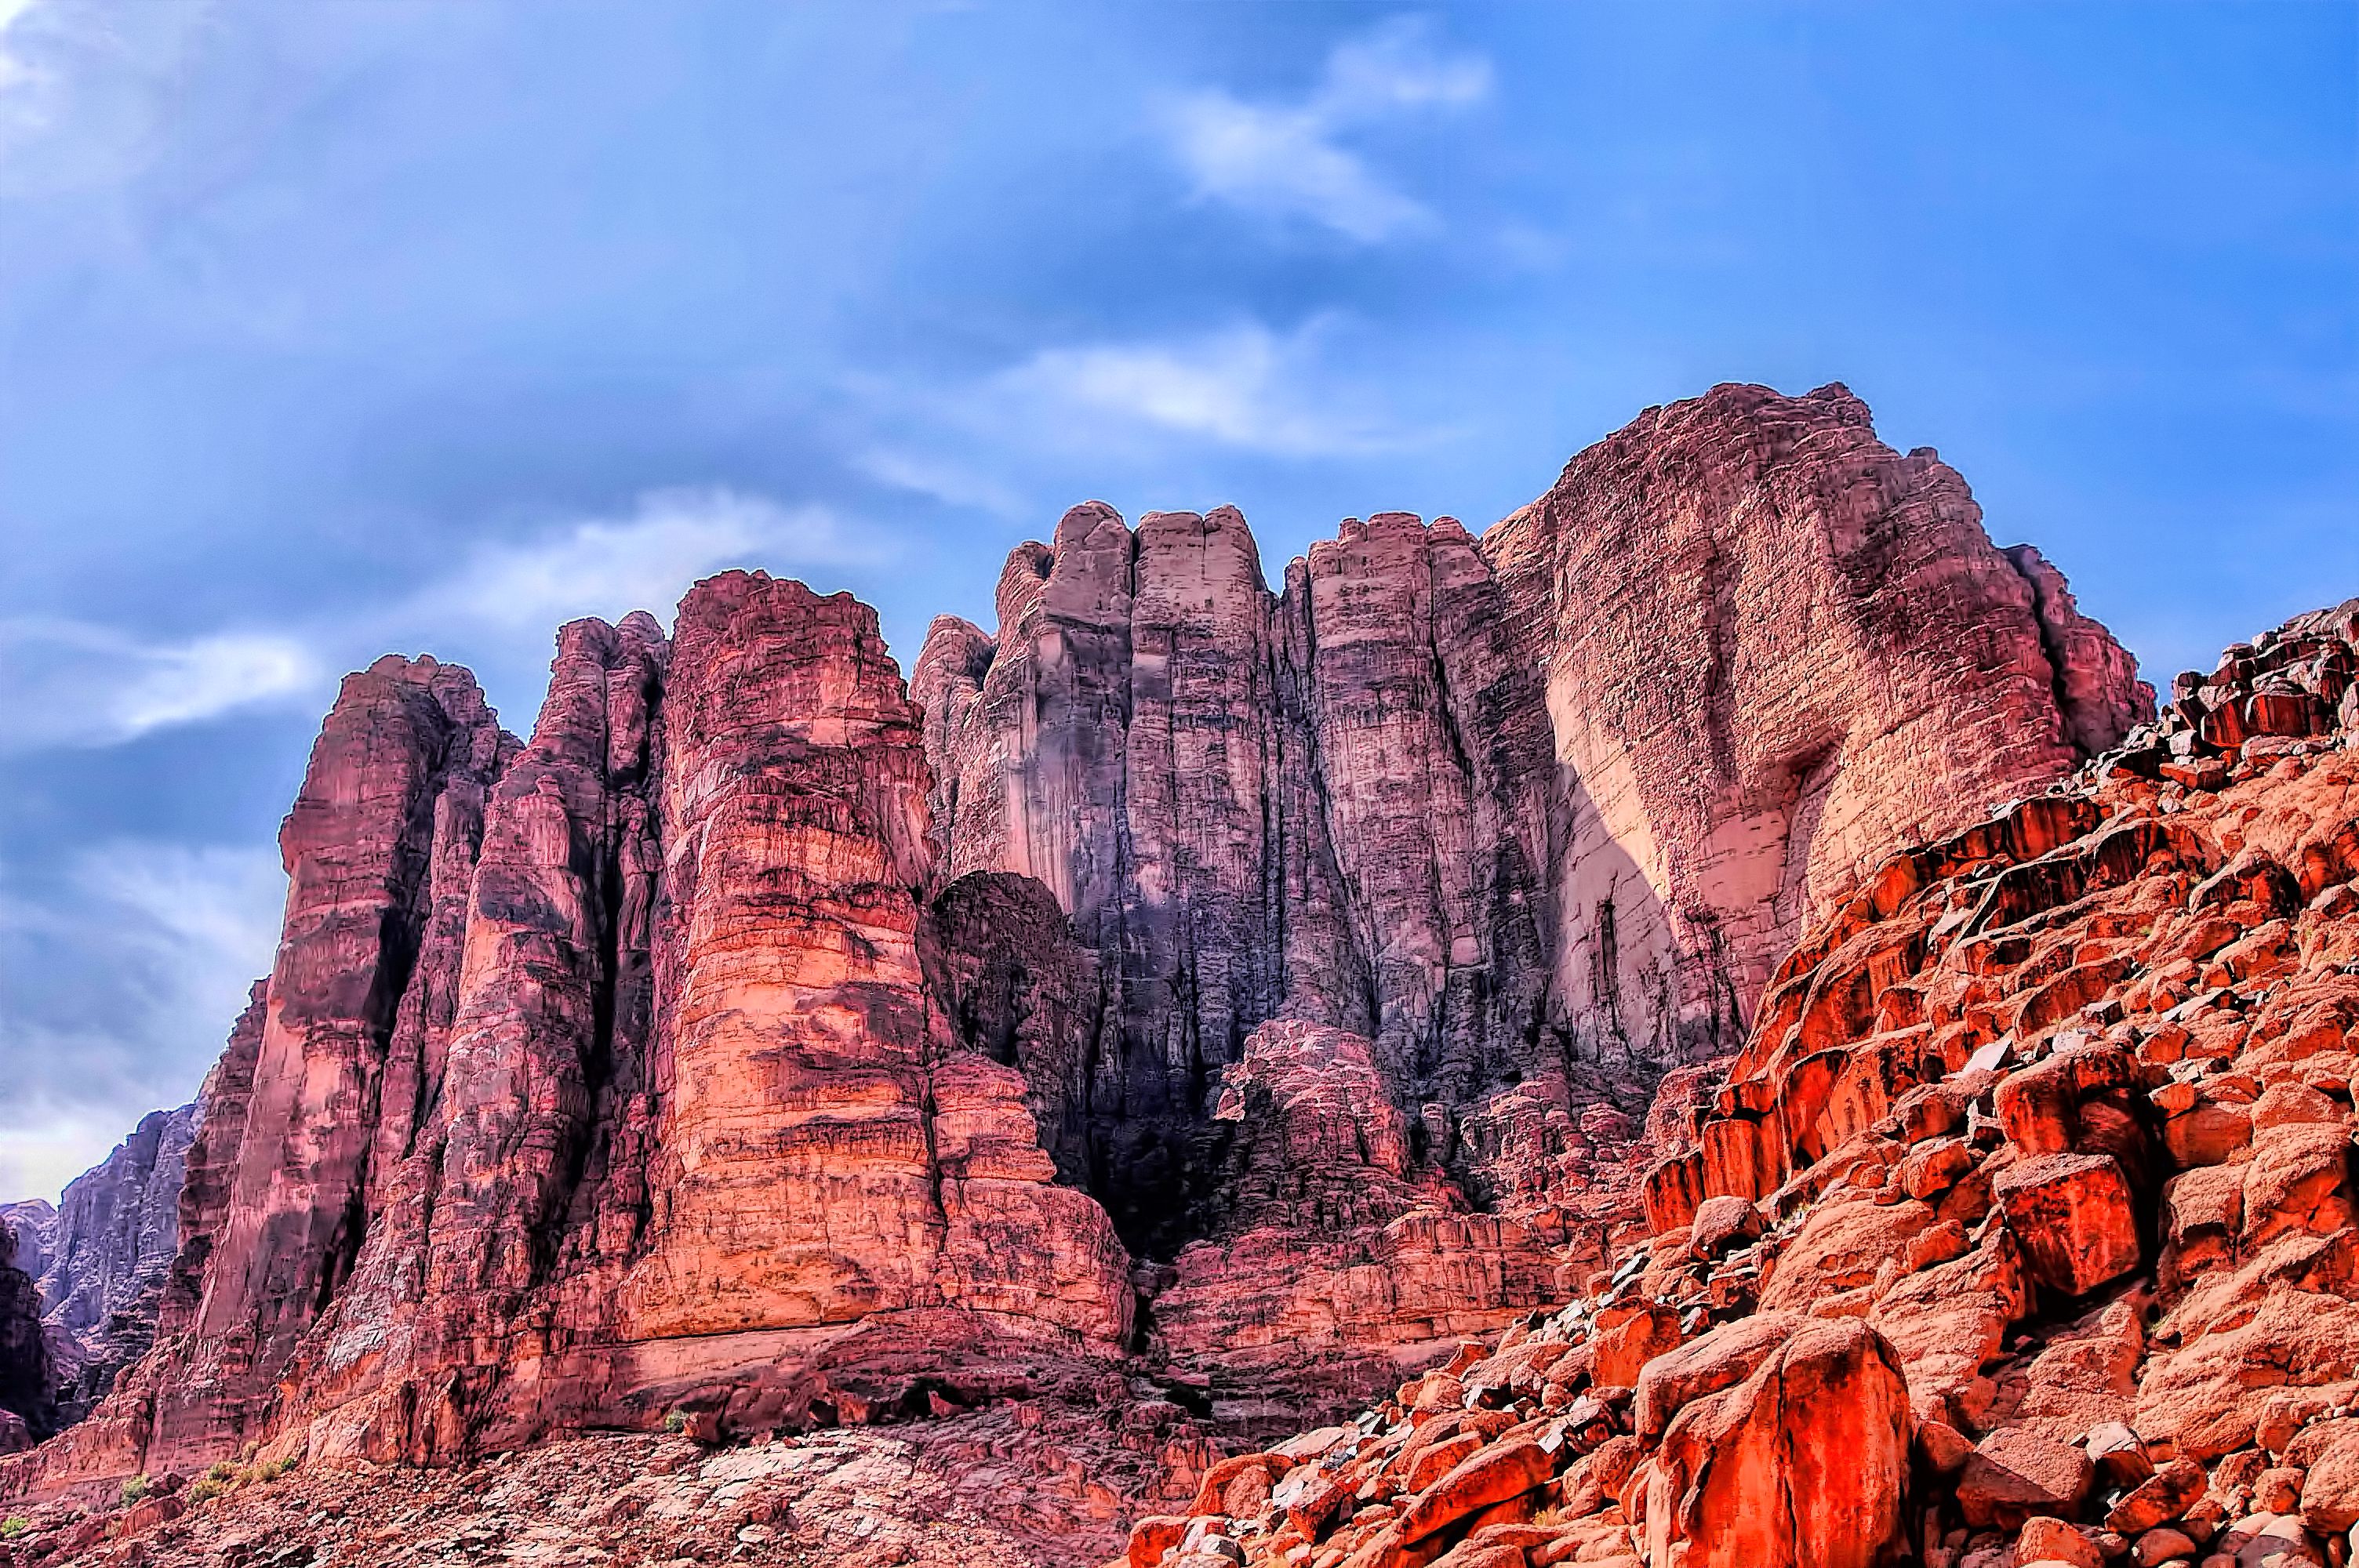
rock, mountain, valley, formation, cliff, arch, park, canyon, terrain, national park, jordan, geology, badlands, plateau, rum, wadi, butte, landform, geographical feature, mountainous landforms